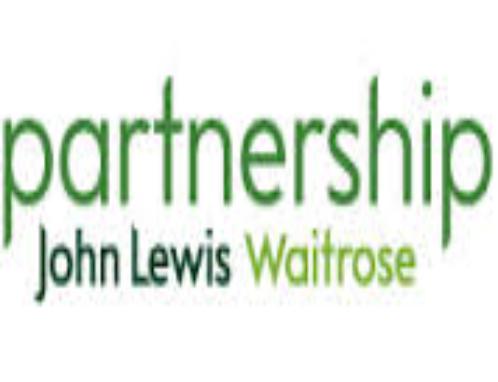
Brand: John Lewis
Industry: Others